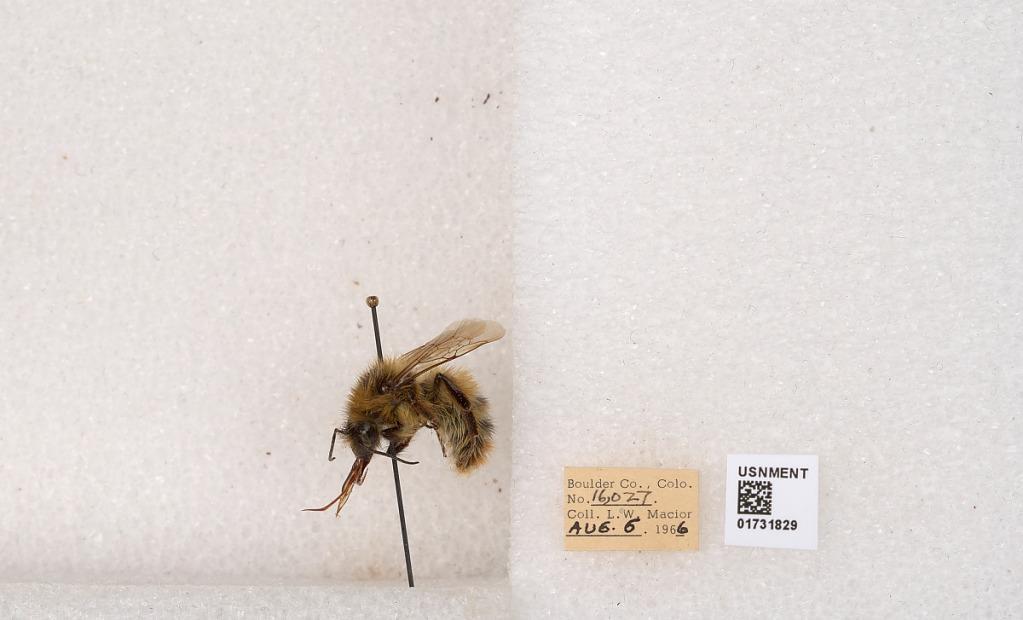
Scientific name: Bombus kirbyellus
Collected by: L. Macior
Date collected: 1966-8-6
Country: United States
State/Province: Colorado
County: Boulder
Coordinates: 40.0925, -105.358